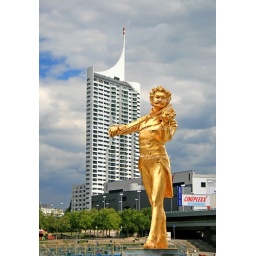
The high-rise office building near UNO City in Vienna